Binita Desai

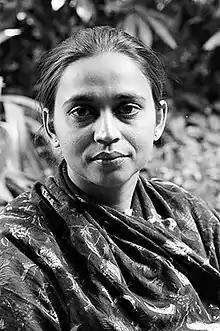
Binita Desai at the National Institute of Design Ahmedabad during her time as a faculty member in Visual Communication discipline.

Binita Desai is an Indian animator, designer and a professor who designed the animation programme for postgraduate studies at the National Institute of Design, Ahmedabad along with Nina Sabnani, I. S. Mathur and R. L. Mistry. She is currently a professor at Dhirubhai Ambani Institute of Information and Communication Technology (DA-IICT).